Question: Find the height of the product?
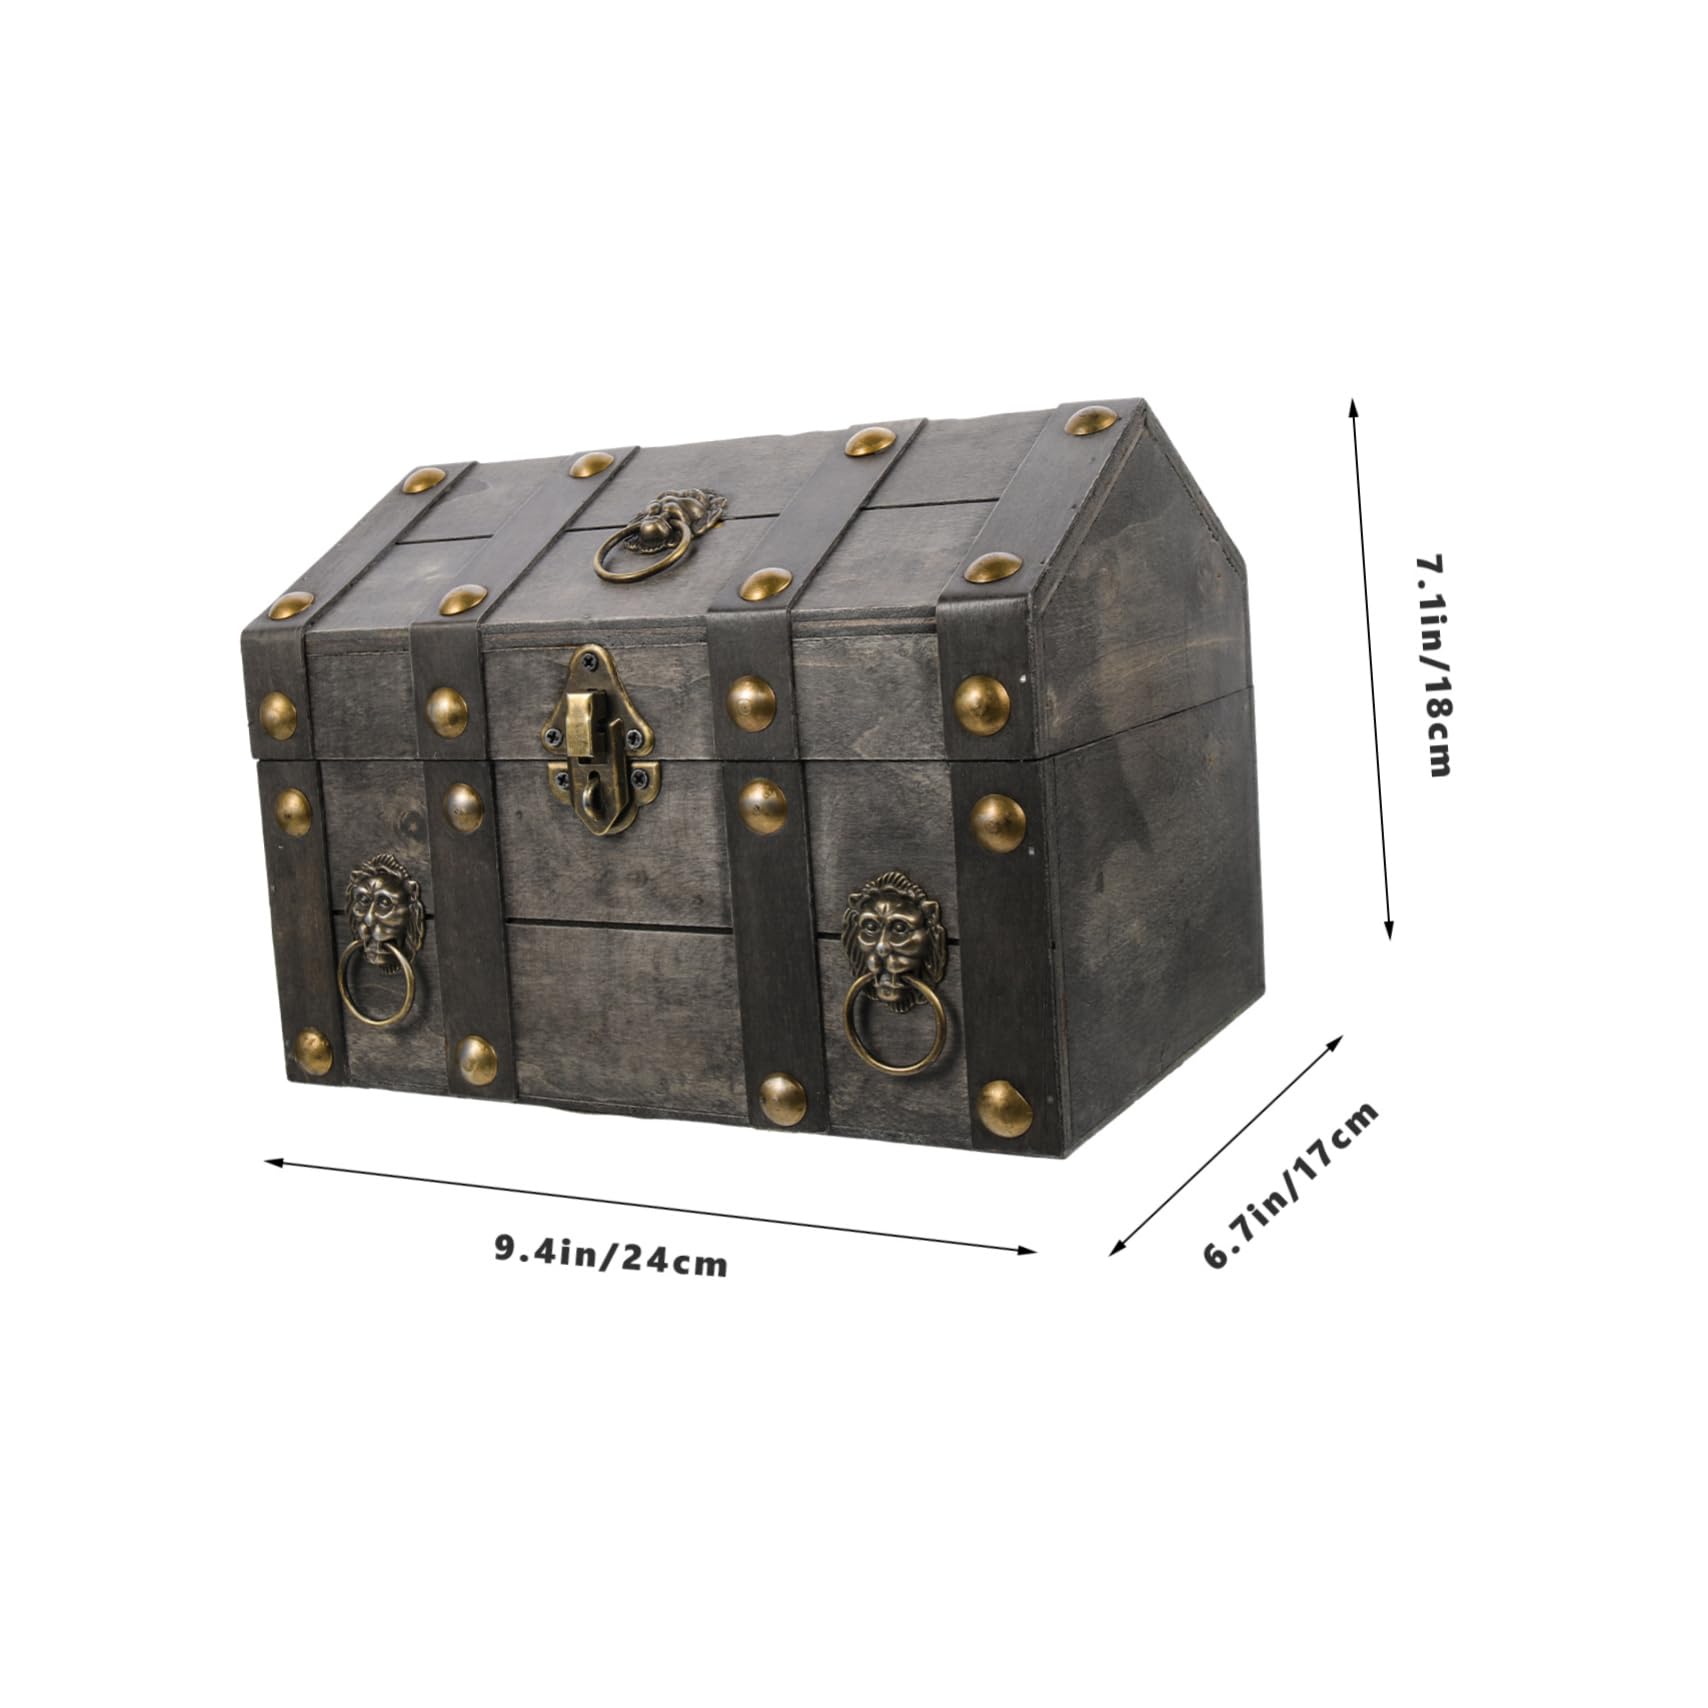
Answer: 18.0 centimetre